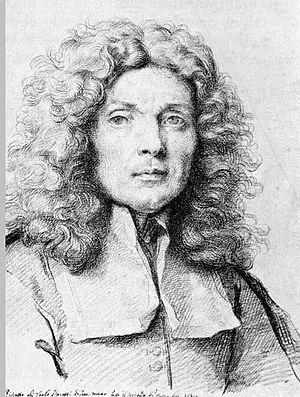
Camerano est une commune italienne d'environ 7 170 habitants, située dans la province d'Ancône, dans la région Marches, en Italie centrale